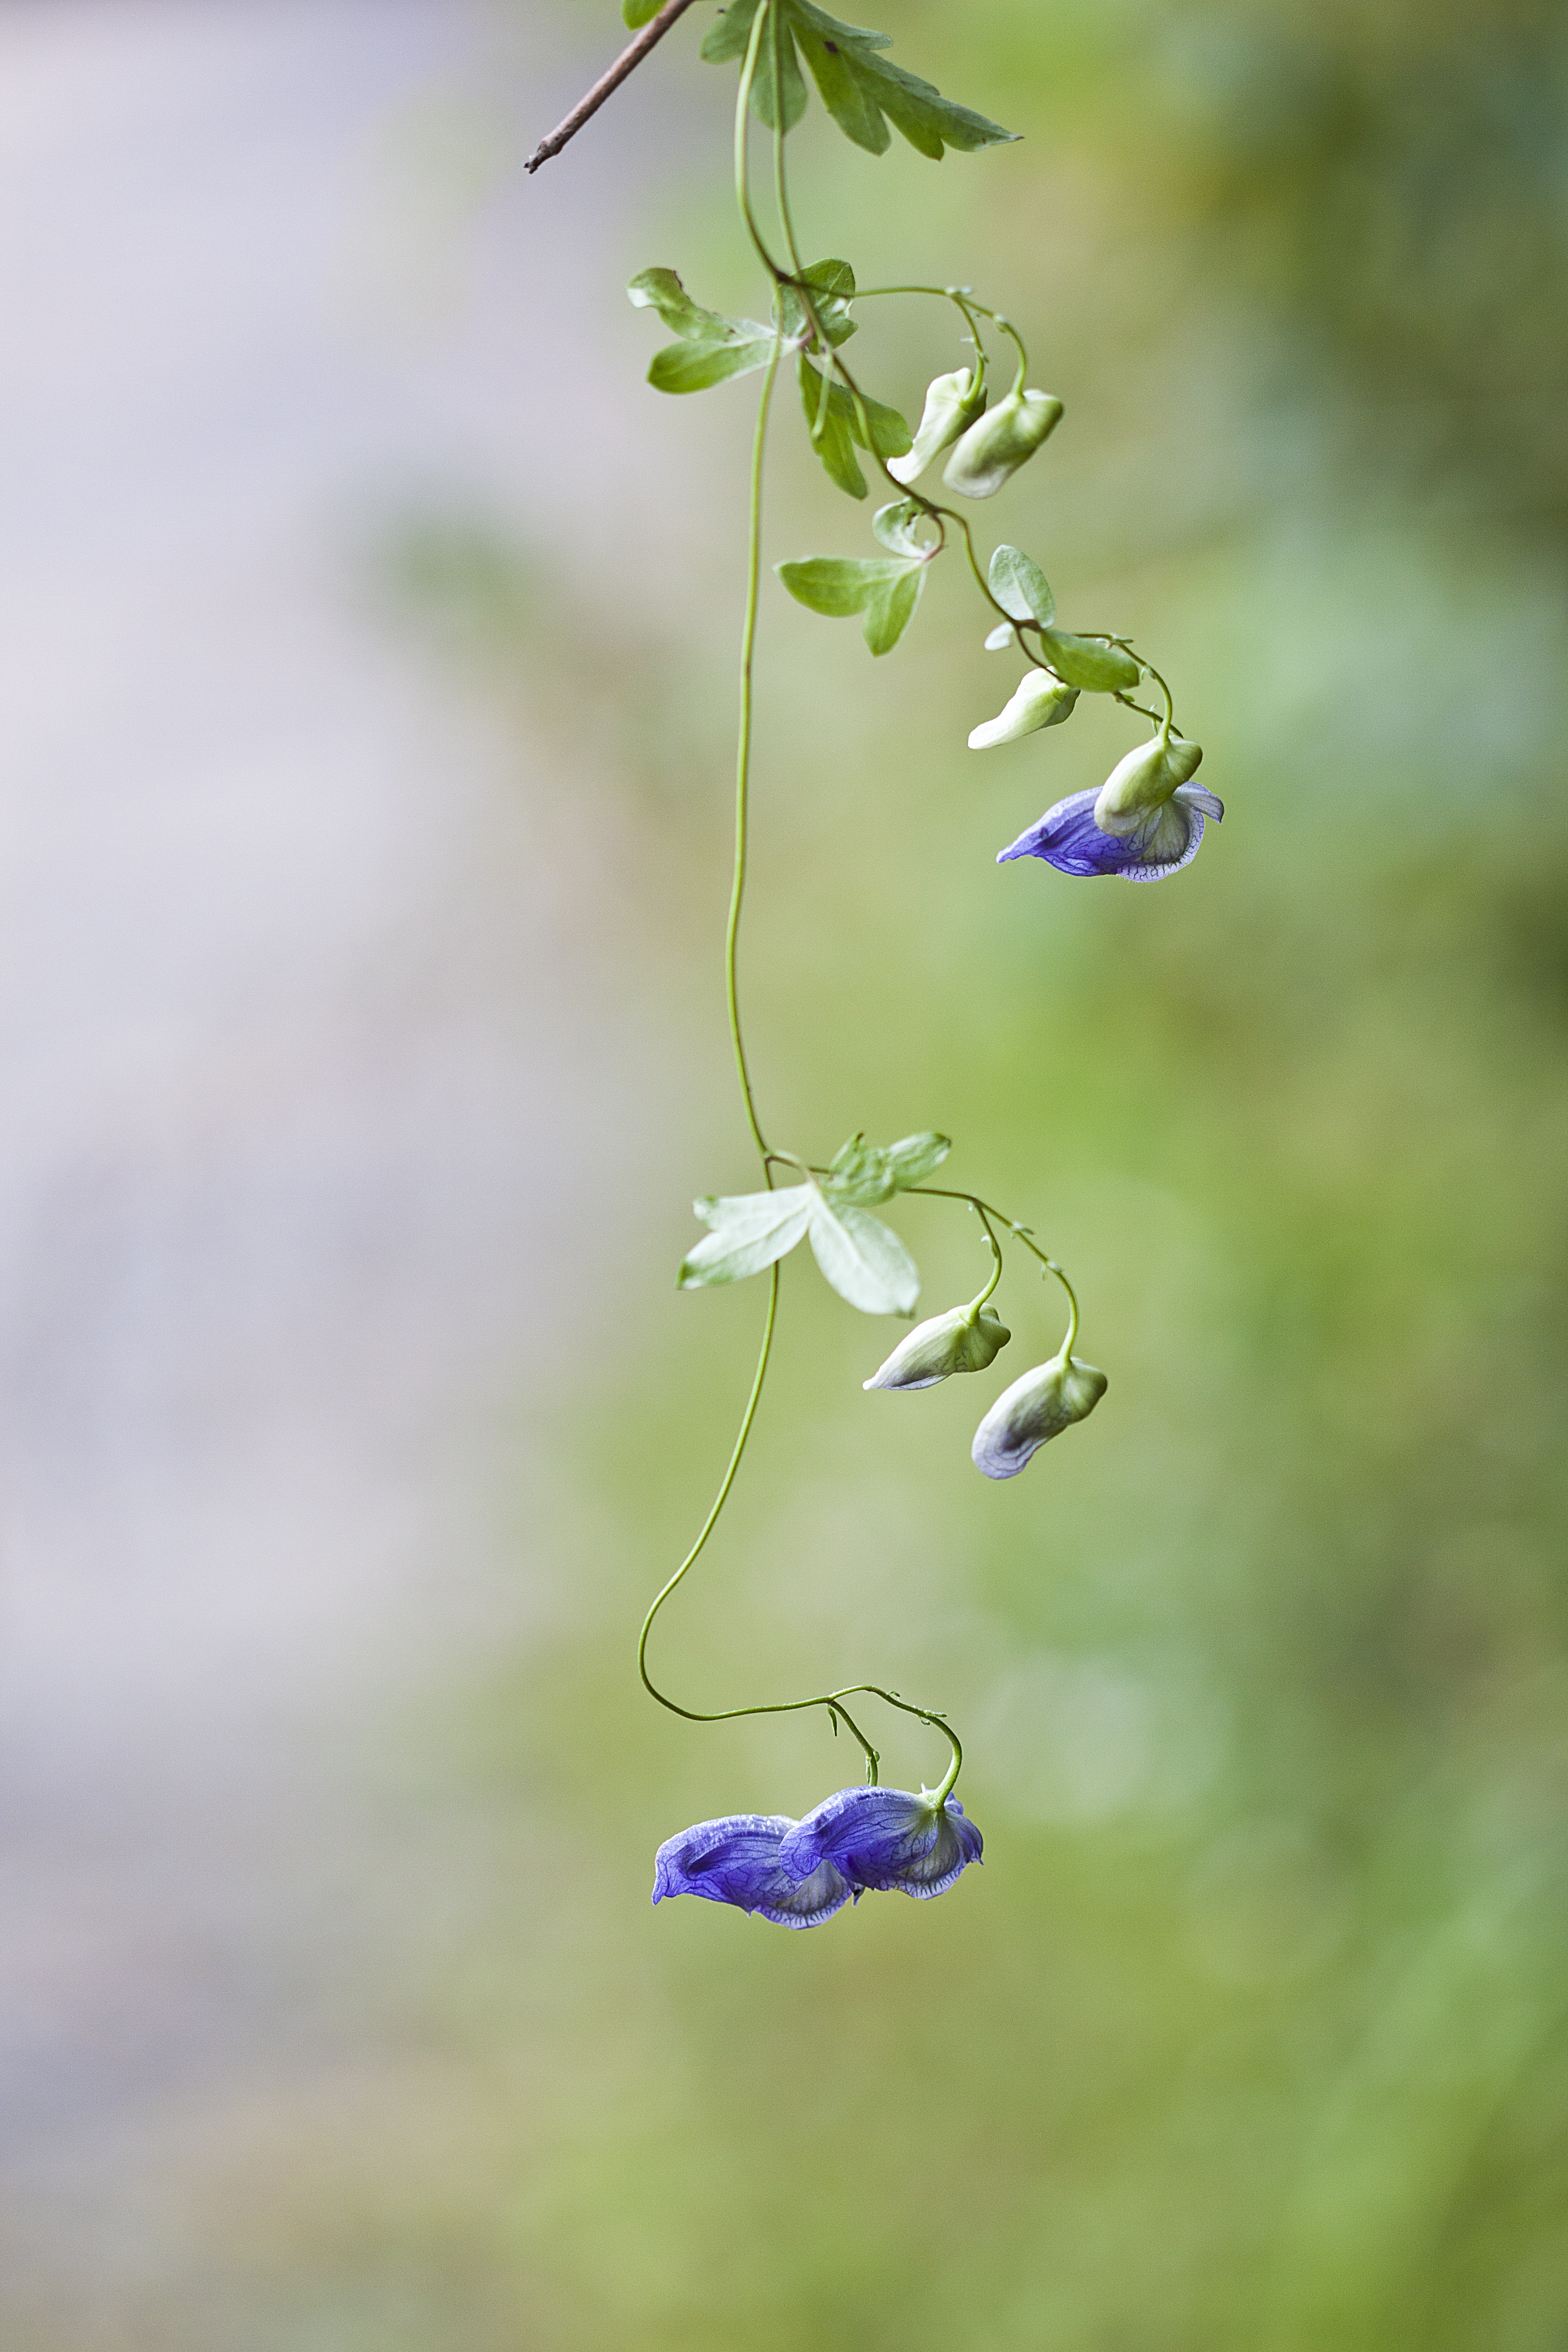
nature, grass, branch, plant, leaf, flower, green, insect, botany, flora, fauna, invertebrate, wildflower, close up, macro photography, plant stem, notjeotgarak herbs, pyeongchang